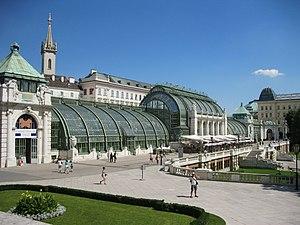
La Palmenhaus est un bâtiment au sein du Burggarten de Vienne, en Autriche.
Friedrich Ohmann est un architecte autrichien.